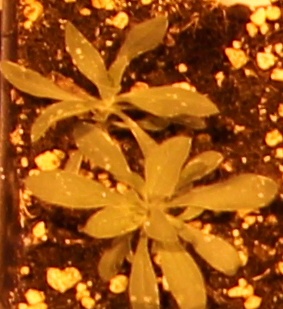
Label: Kochia